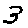
Label: 3